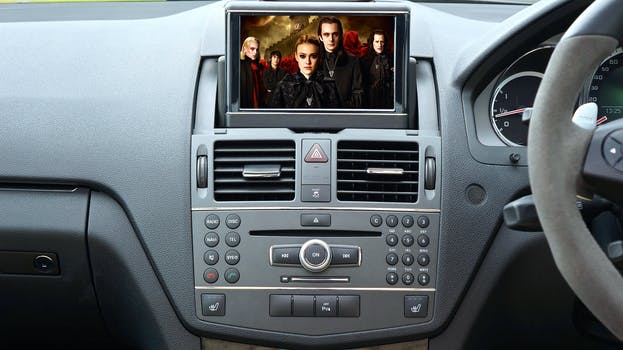
Label: No Watermark